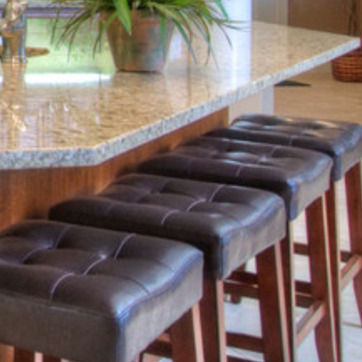
Material: leather